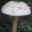
Label: mushroom